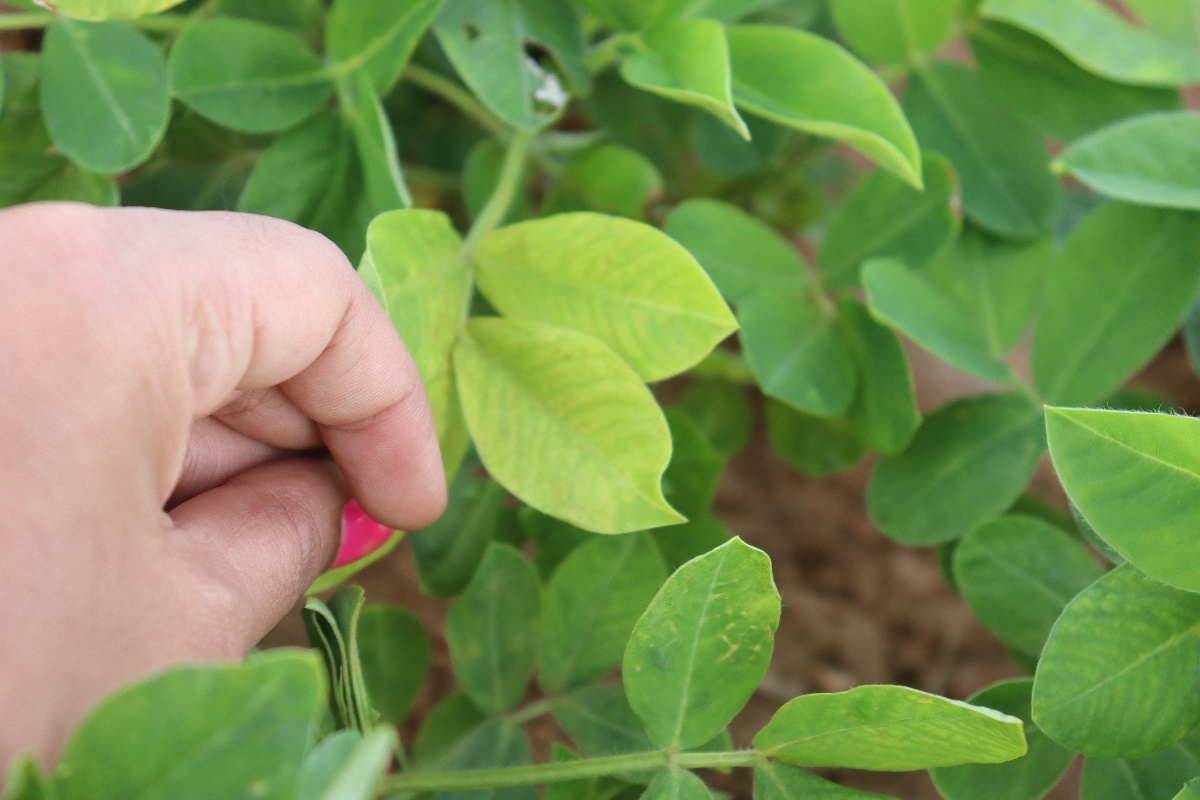
Label: early_leaf_spot